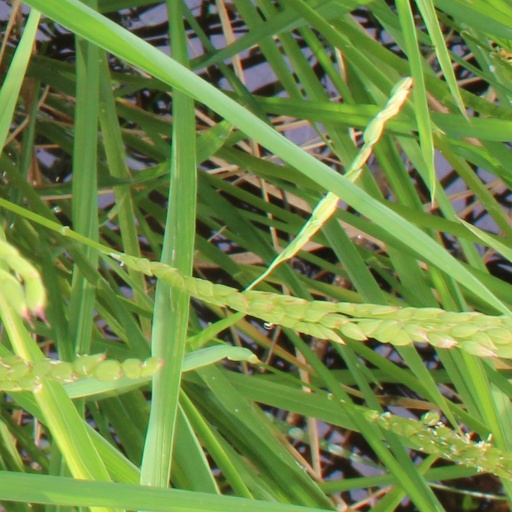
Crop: rice